Answer in natural language. How many ShelvingUnits are visible in the scene? Choose between the following options: 3, 0, 2, 1 or 4
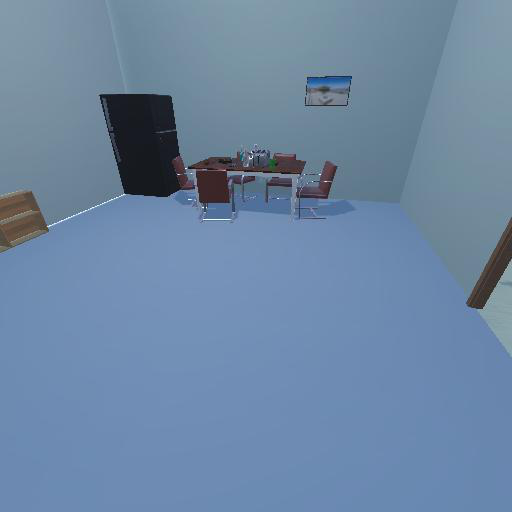
<answer>1</answer>